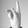
ASL letter: K